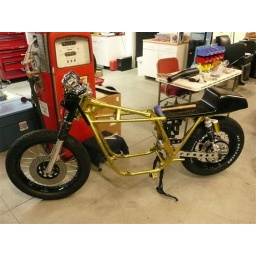
Gold Flake bike I am building for a cool chick in Australia.